Timberland (company)

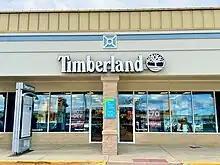
A Timberland store in Delaware

Timberland LLC is an American manufacturer and retailer of outdoor footwear and apparel owned by VF Corporation. The company also sells accessories including watches, eyewear, and leather goods. Timberland's corporate headquarters are located in Stratham, New Hampshire.